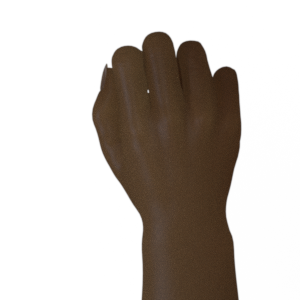
Label: rock